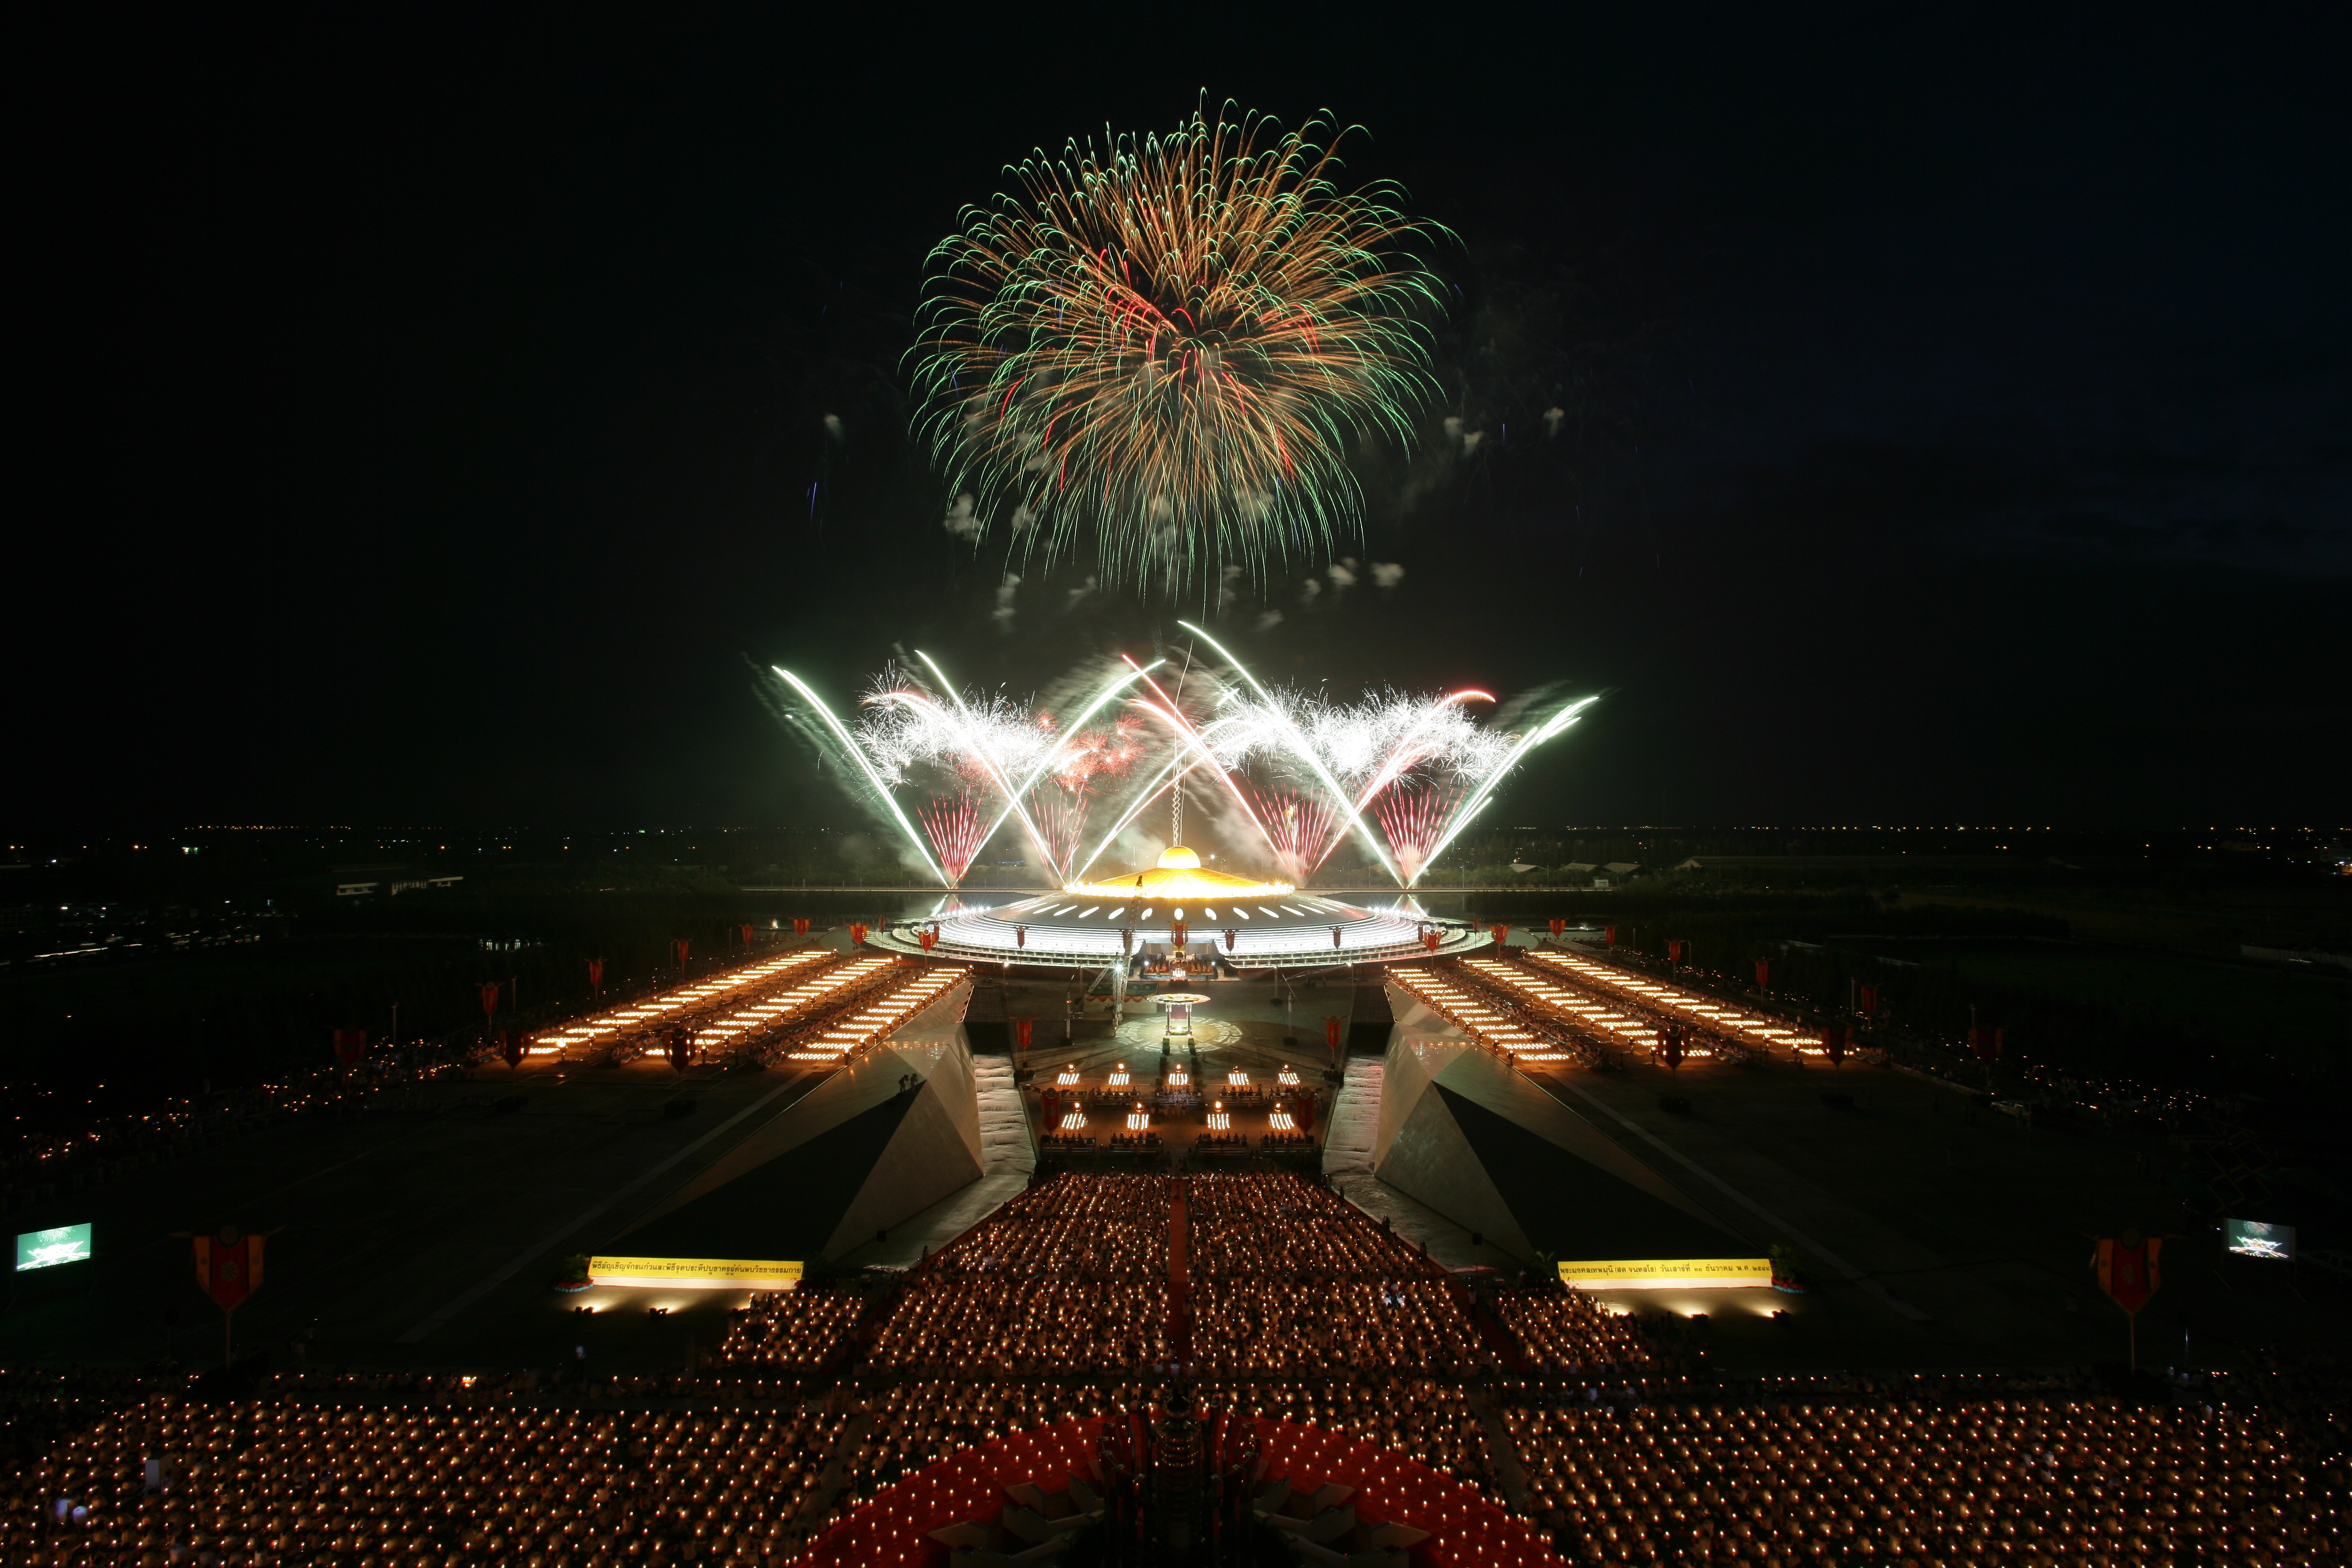
night, recreation, celebration, buddhism, thailand, festival, fireworks, temple, event, wat, outdoor recreation, dhammakaya pagoda, phra dhammakaya